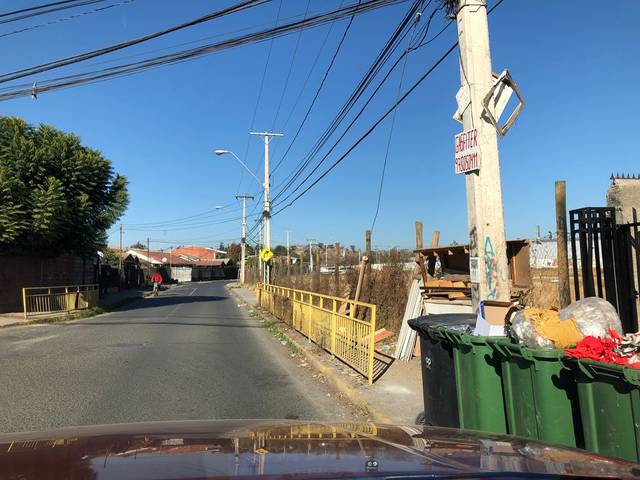
Region: Chile
Coordinates: -33.593, -70.558